Hurricane Bonnie (1998)

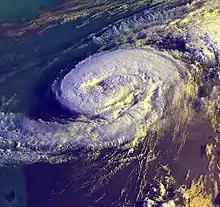
Bonnie on August 26

Initially the storm posed a threat to Florida, where military officials kept abreast of the situation. Heavy surf advisories were posted from central portions of the state northward to Georgia, and the National Hurricane Center advised that swimming and boating should be avoided. The Mayport Naval Station ordered 25 ships out to sea in advance of the approaching storm. The Salvation Army was on standby in Jacksonville, prepared to act when needed. Hardware stores in the state reported up to a 75% increase in the sales of emergency supplies.